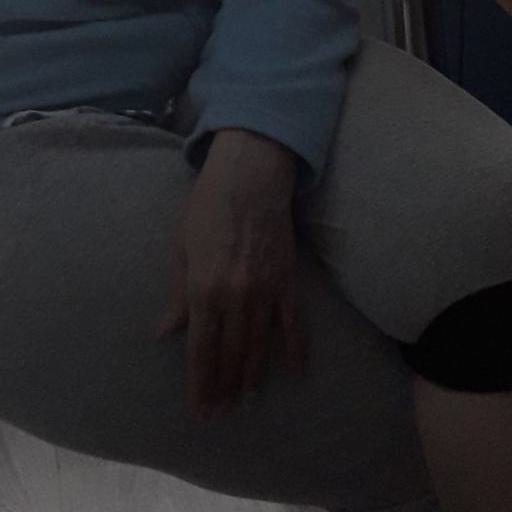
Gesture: no_gesture